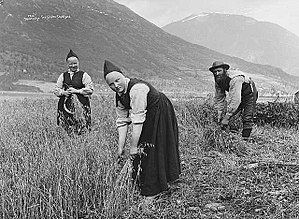
Norge / Historie / Union med Sverige
Høst af havre i Jølster.